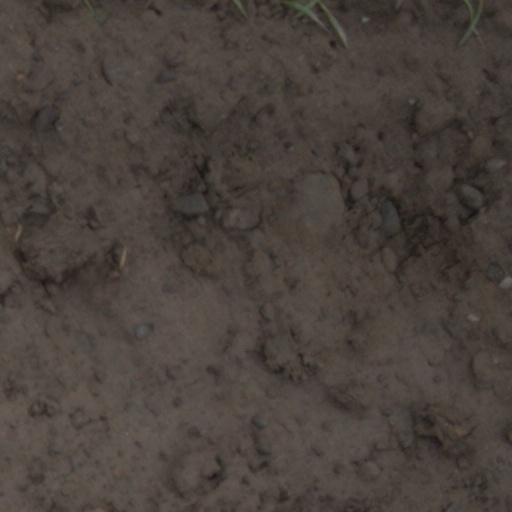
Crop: wheat